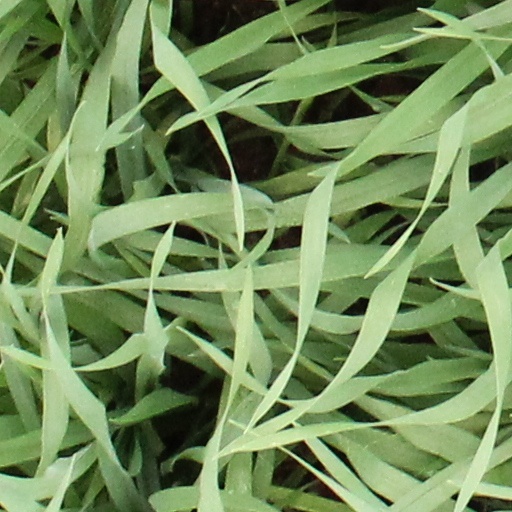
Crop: wheat